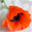
Label: poppy